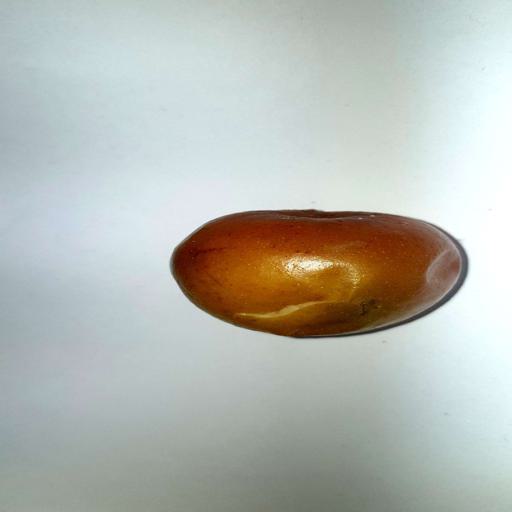
Label: bruised